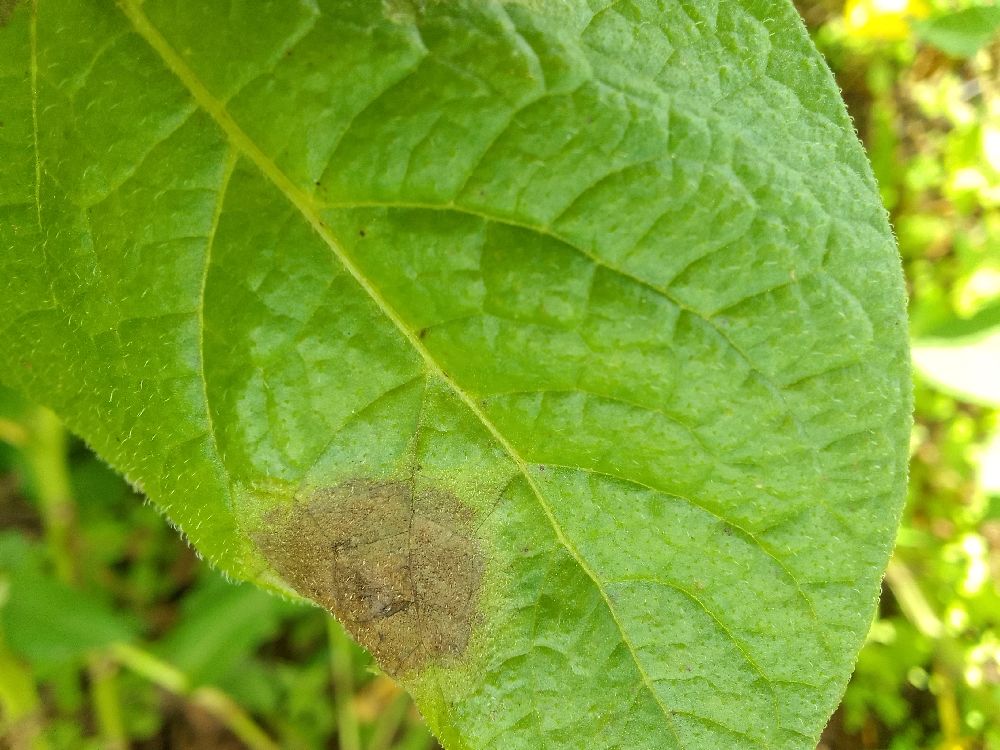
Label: Late blight